Jasmin B. Frelih

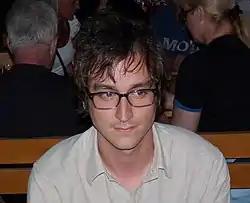
Jasmin Frelih.

Jasmin Frelih (born 1986) is a Slovenian writer, editor and translator. He was born in Kranj, Slovenia, in 1986. He studied literature at the University of Ljubljana.